Sky position (RA, Dec in degrees): 245.471, 7.878
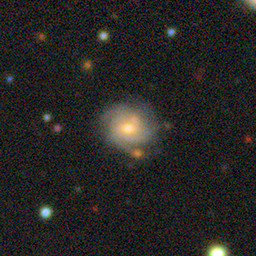
Galaxy morphology: Unbarred Tight Spiral Galaxies